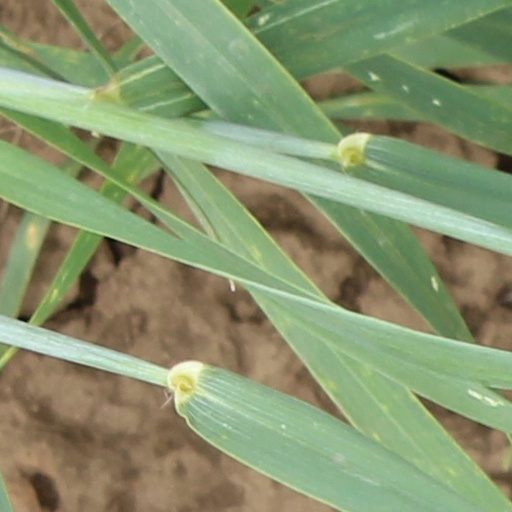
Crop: wheat